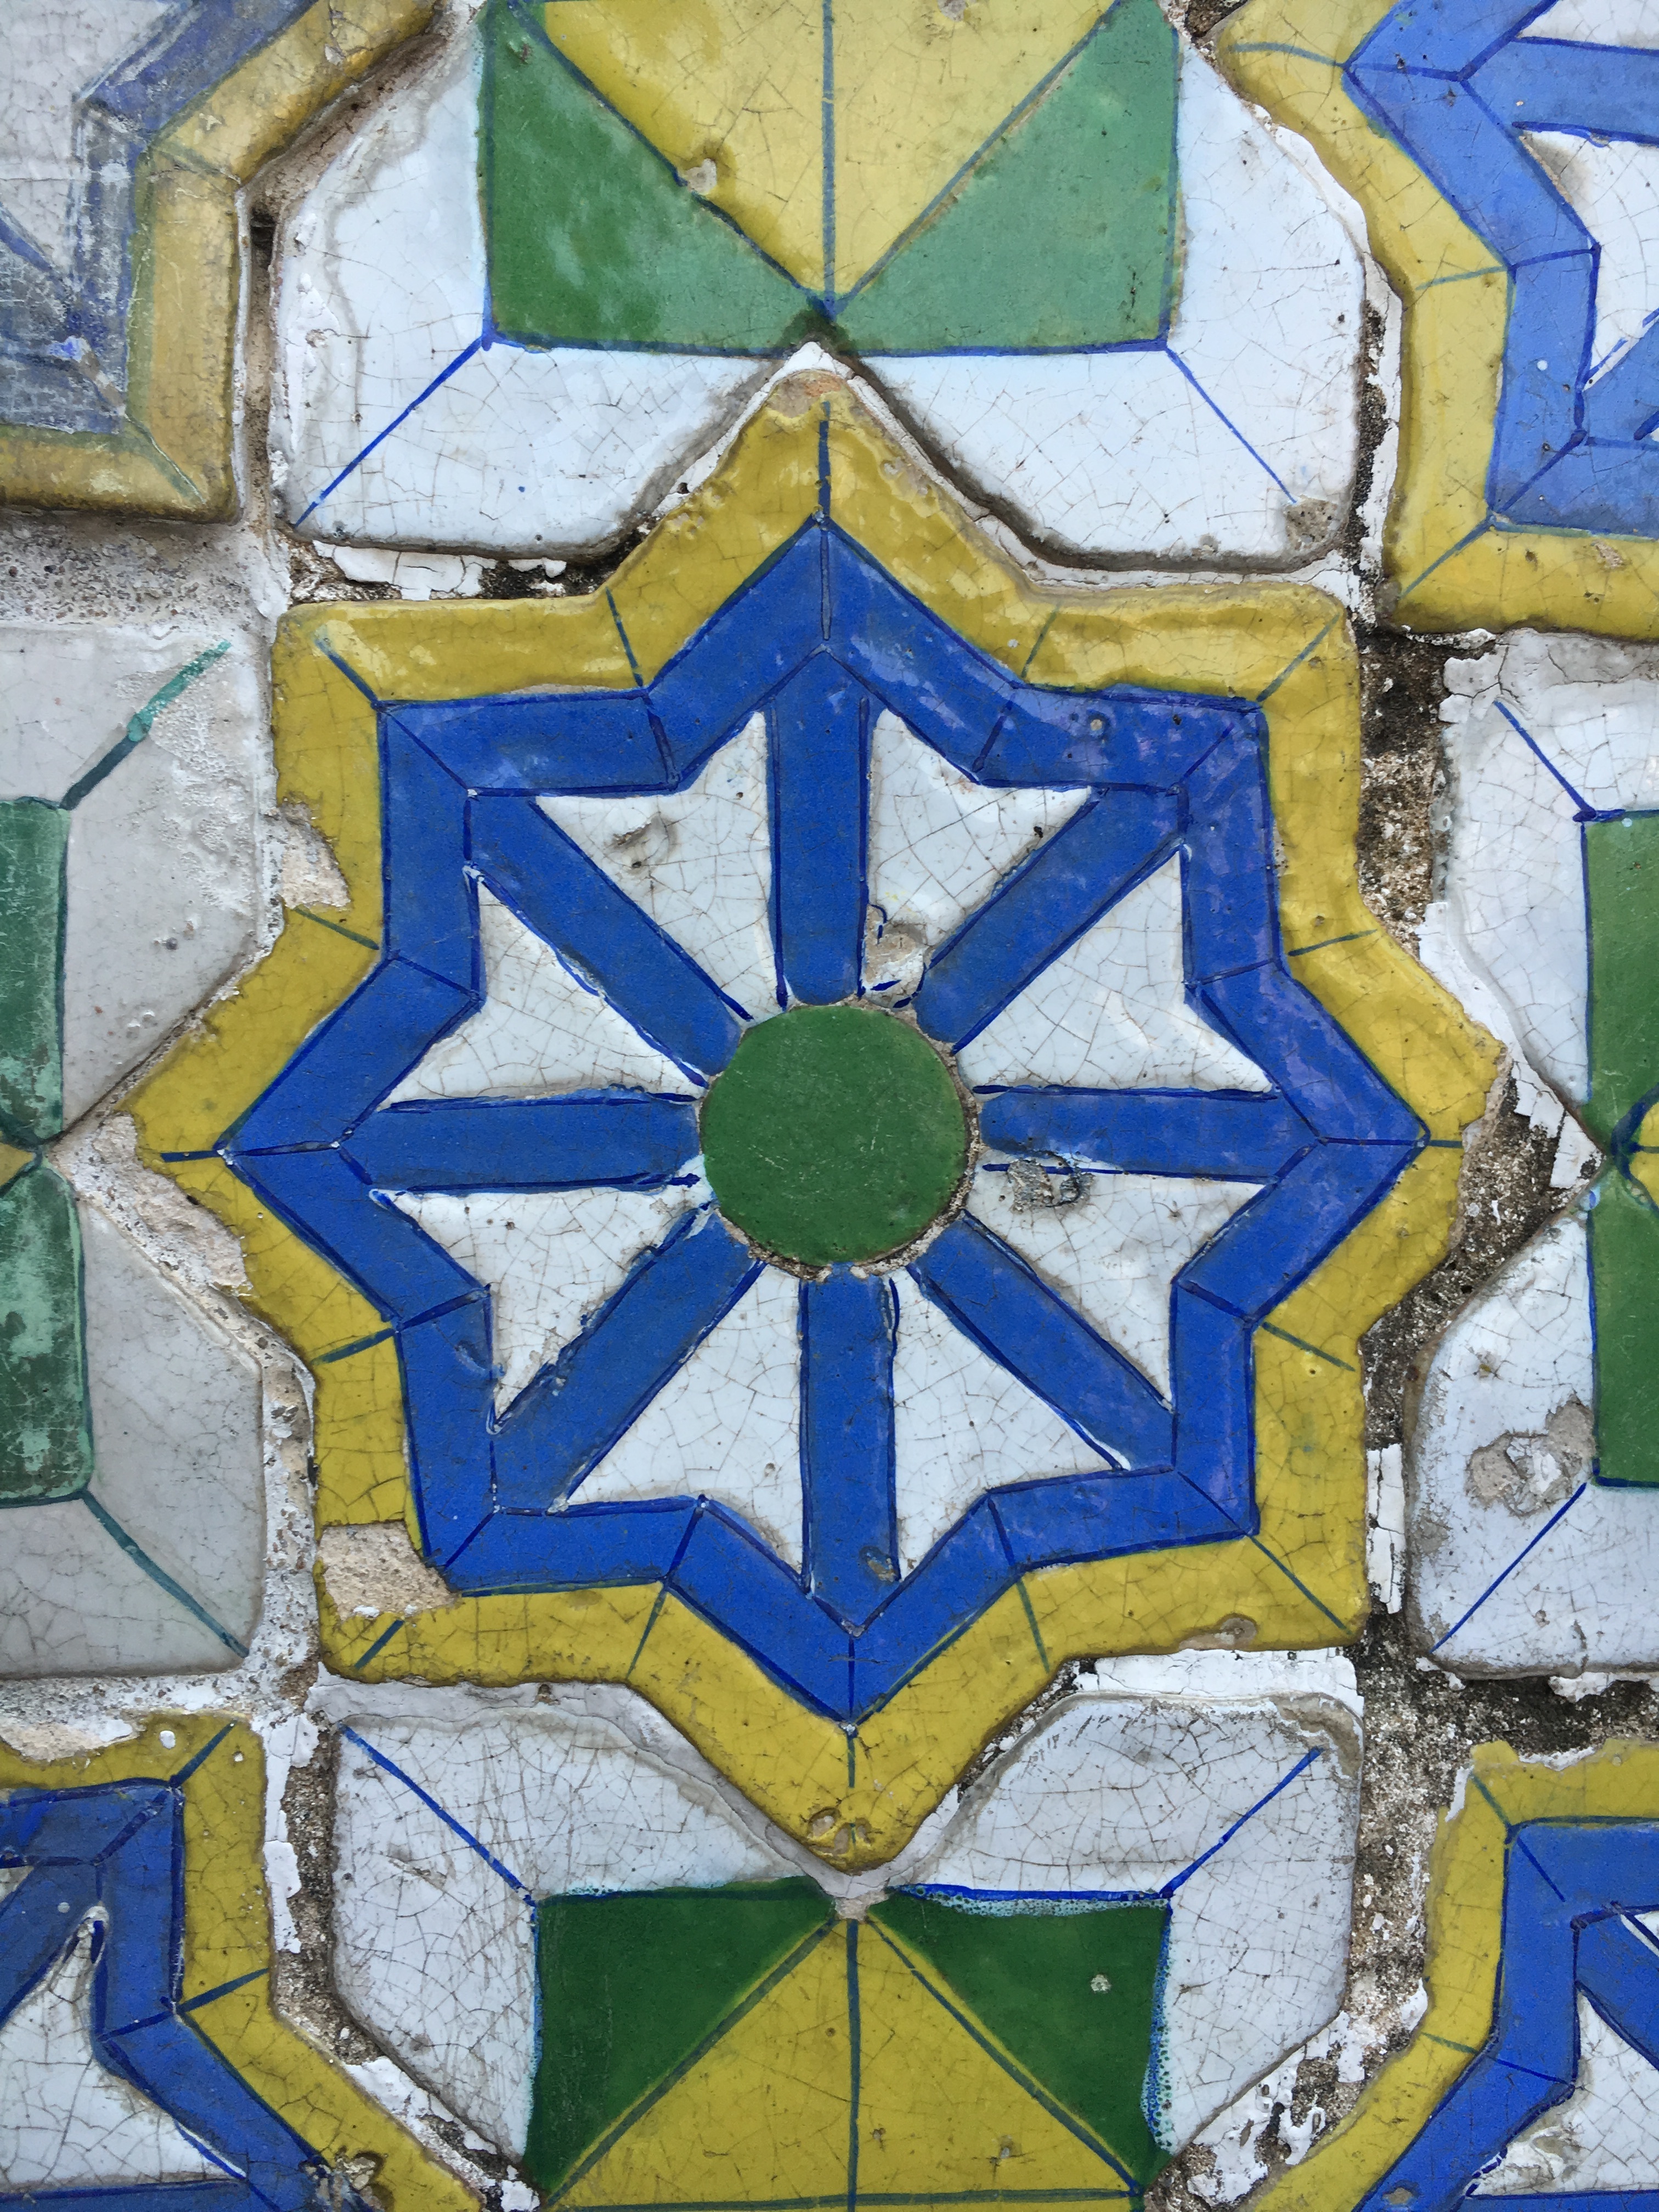
window, glass, travel, pattern, holiday, asia, tile, material, stained glass, circle, thailand, places of interest, art, background, design, symmetry, mosaic, bangkok, modern art, great palace, grand palace